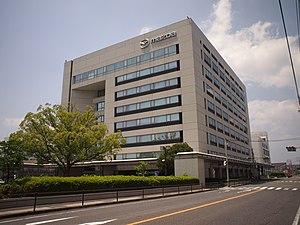
Mazda Motor Corporation est un constructeur automobile japonais, connu notamment pour la production en série d'un véhicule équipé par un moteur à piston rotatif au lieu de pistons conventionnels, qui sera développé dans les années 1960, puis proposé sur son coupé sportif Cosmo de 1967. Cette technologie, adoptée par des constructeurs tels que Citroën, Mercedes et NSU, sera peu à peu abandonnée sauf par Mazda qui la proposait encore jusqu'en 2011 dans son coupé RX-8. Mazda a remporté les 24 Heures du Mans en 1991 avec une voiture équipée d'un moteur Wankel, la Mazda 787B. Aujourd’hui, Mazda se positionne comme l’un des trois constructeurs Premium japonais avec Lexus et Infiniti.